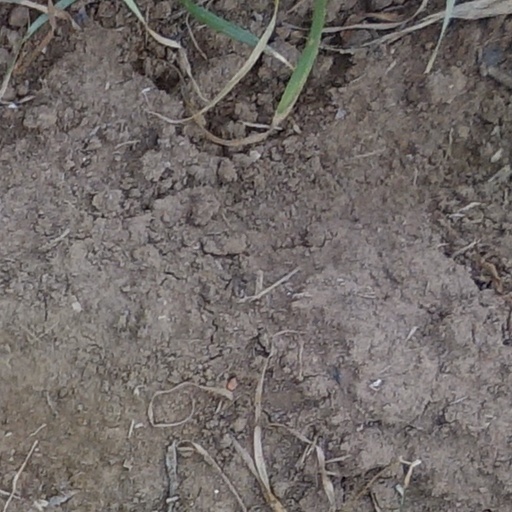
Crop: wheat